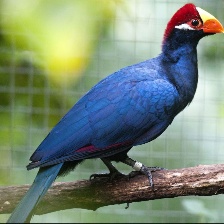
Species: VIOLET TURACO
Scientific name: MUSOPHAGA VIOLACEA